Ettore Maserati

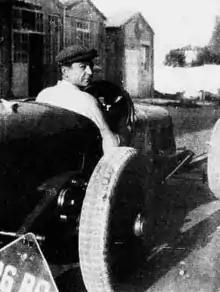
Ettore Maserati in 1920s

Ettore Maserati (1894 – 4 August 1990) was an Italian automotive engineer, one of five brothers who founded the Maserati firm in Bologna 1914. He was born in Voghera.